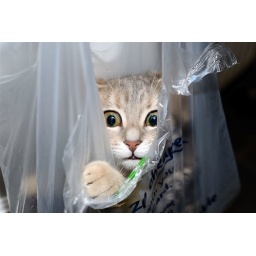
Boil in the bag cat